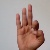
The image shows a hand gesture representing the letter 'F' in Indian Sign Language.